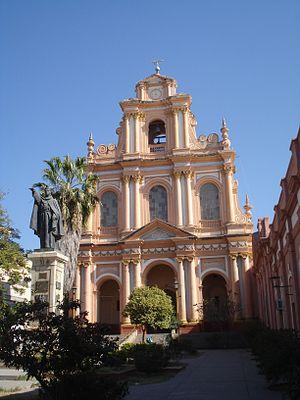
Cet article recense les monuments historiques de la province de Catamarca, en Argentine.
Catamarca est une province du nord-ouest de l'Argentine. Elle est entourée des provinces de Salta au nord, Tucumán et Santiago del Estero à l'est, Córdoba au sud-est, et La Rioja au sud. À l'ouest, elle est contiguë au Chili.